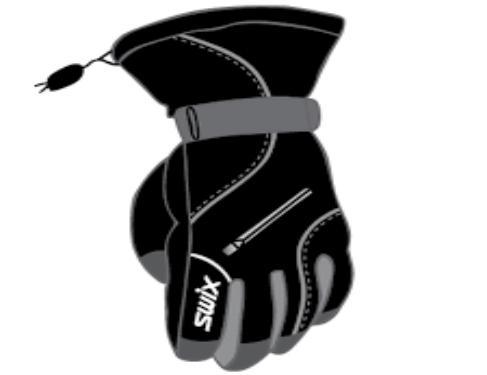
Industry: Sports